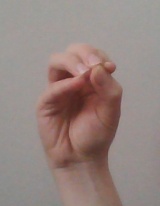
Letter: ha